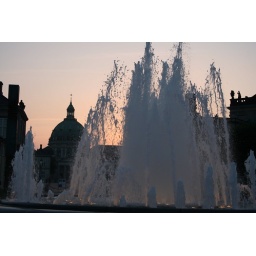
Sunset at Amaliehaven. Amalienborg castle and the Marble church in the back ground